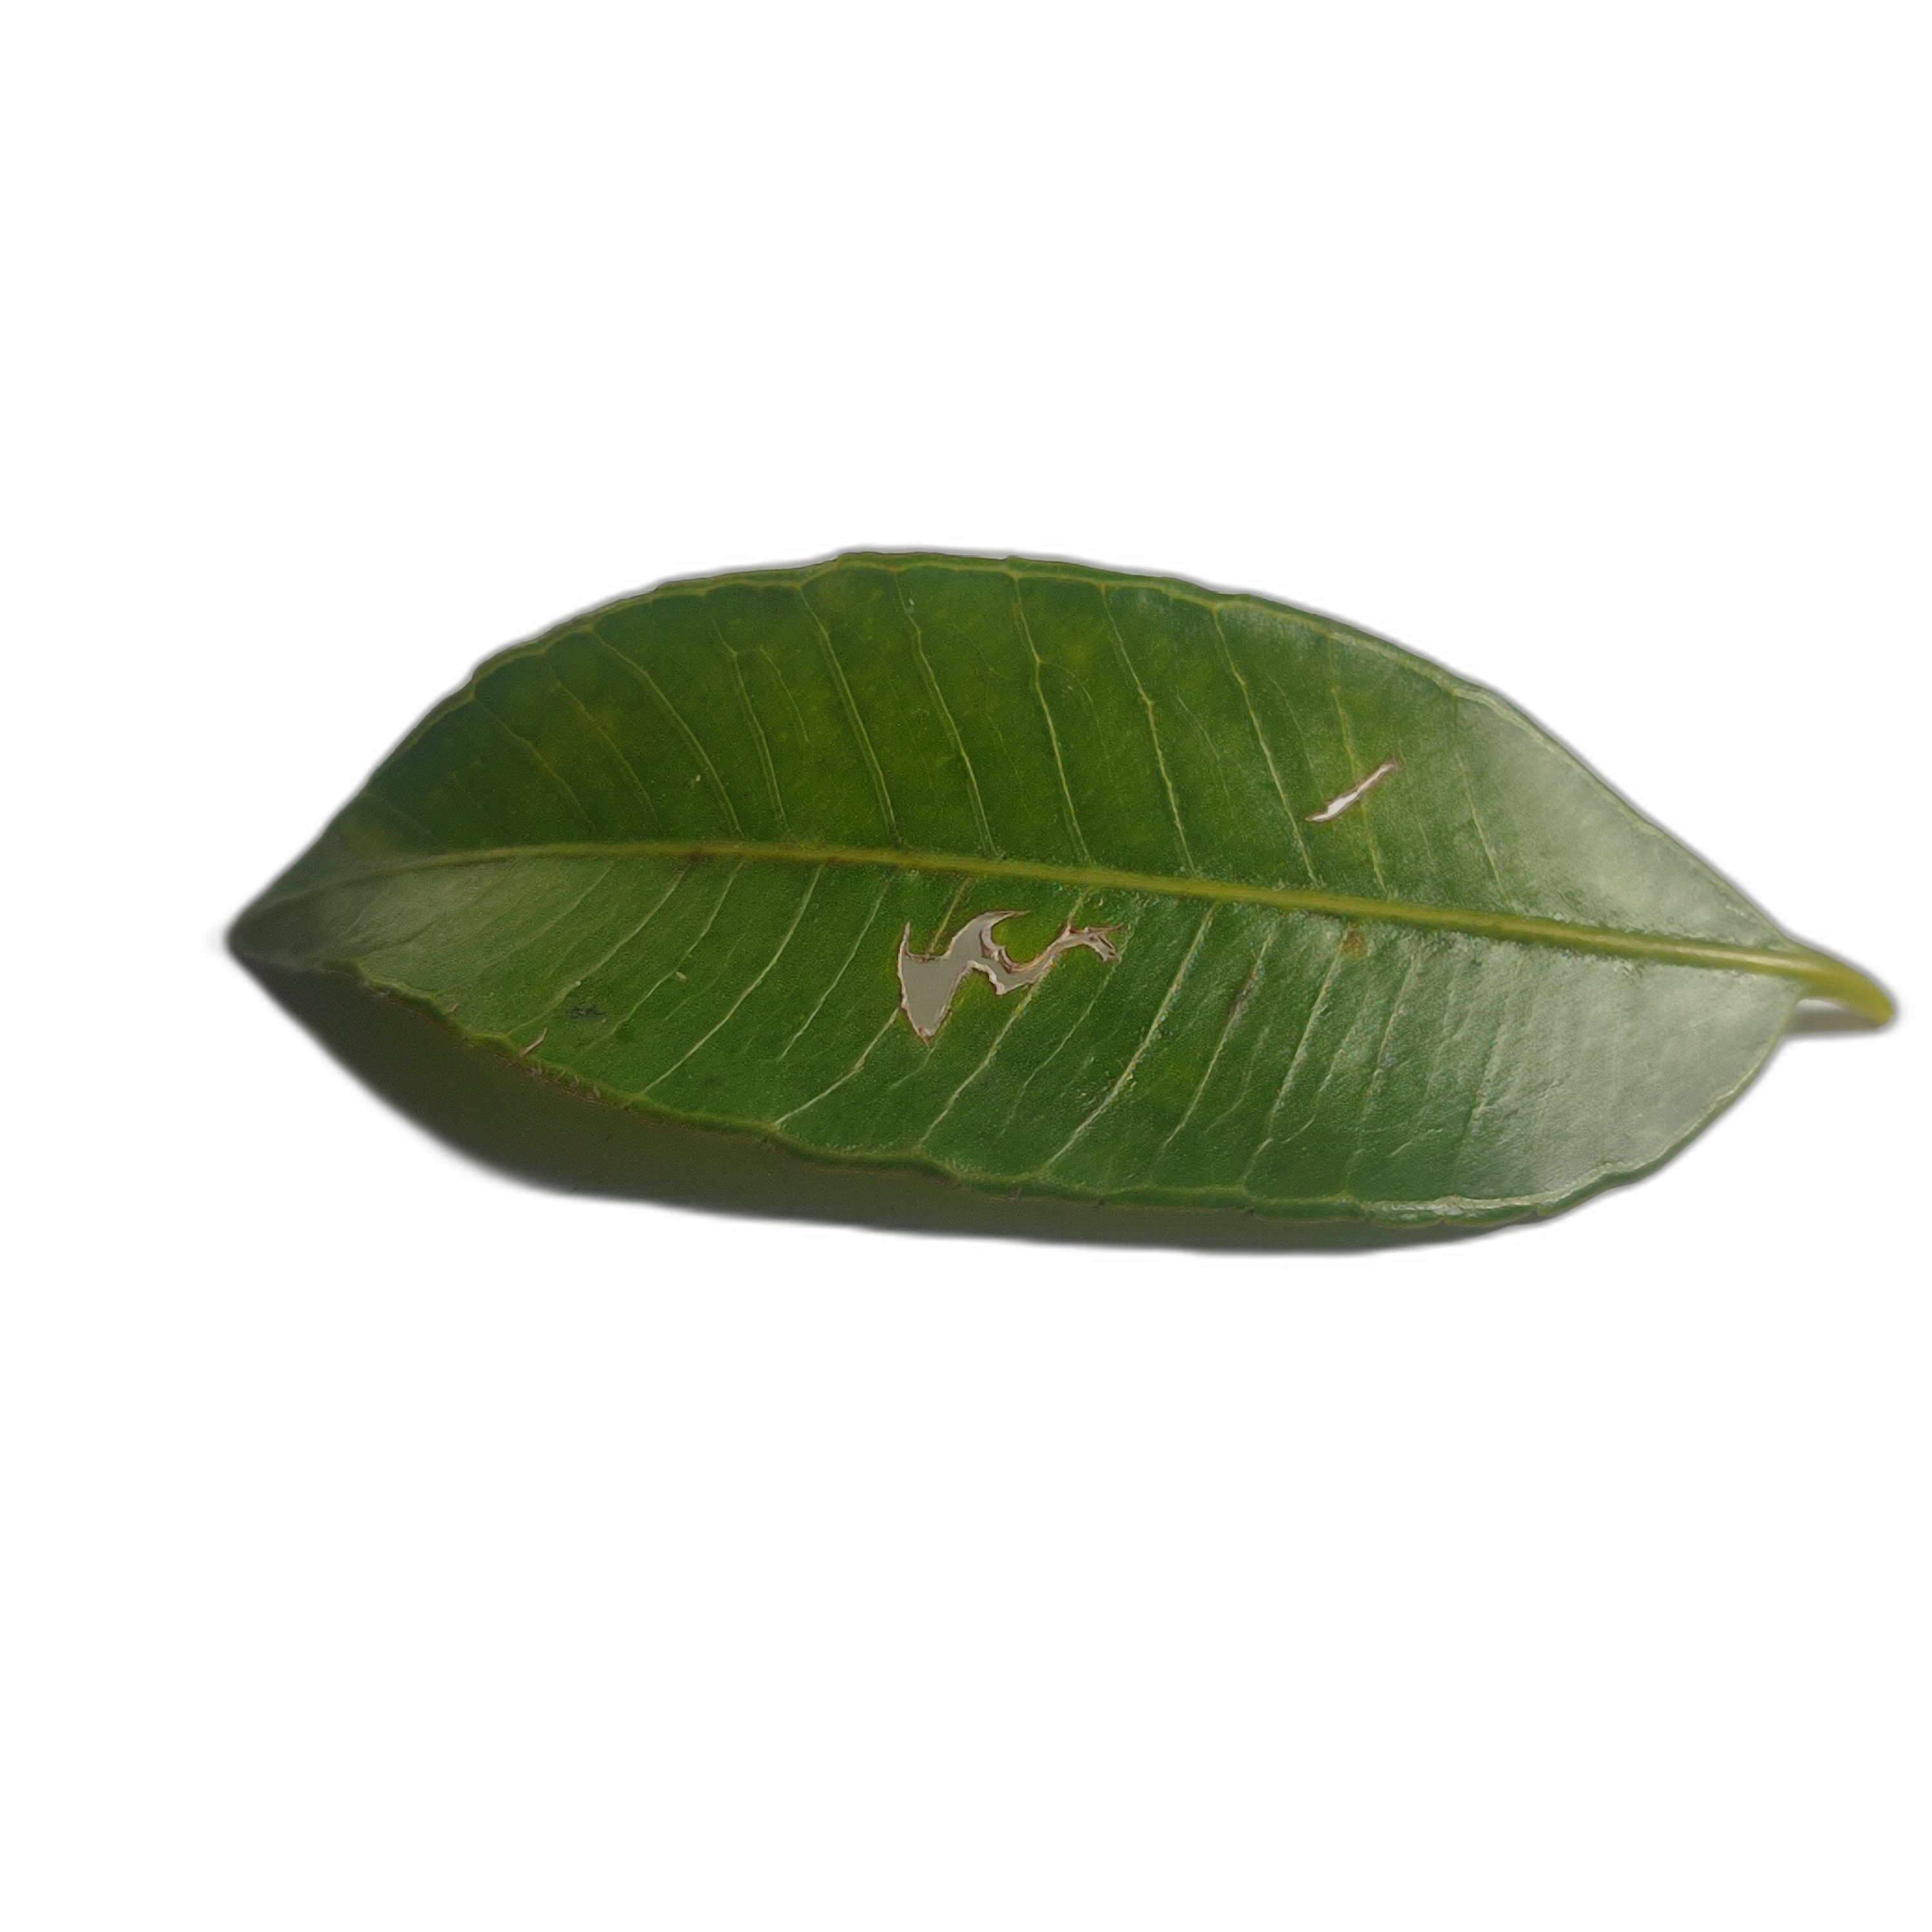
Label: healthy